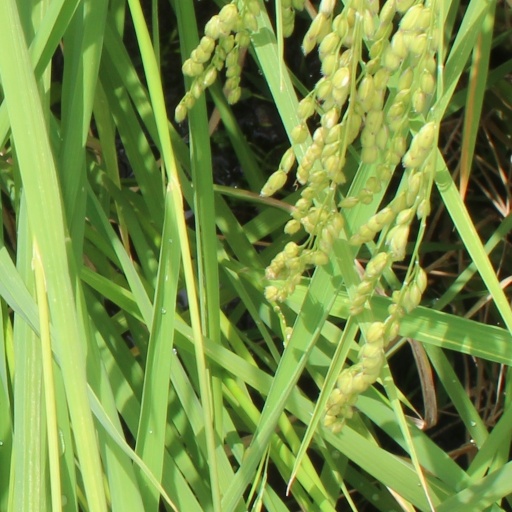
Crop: rice